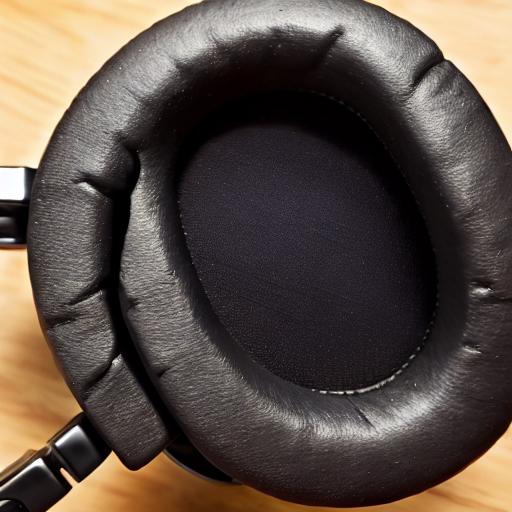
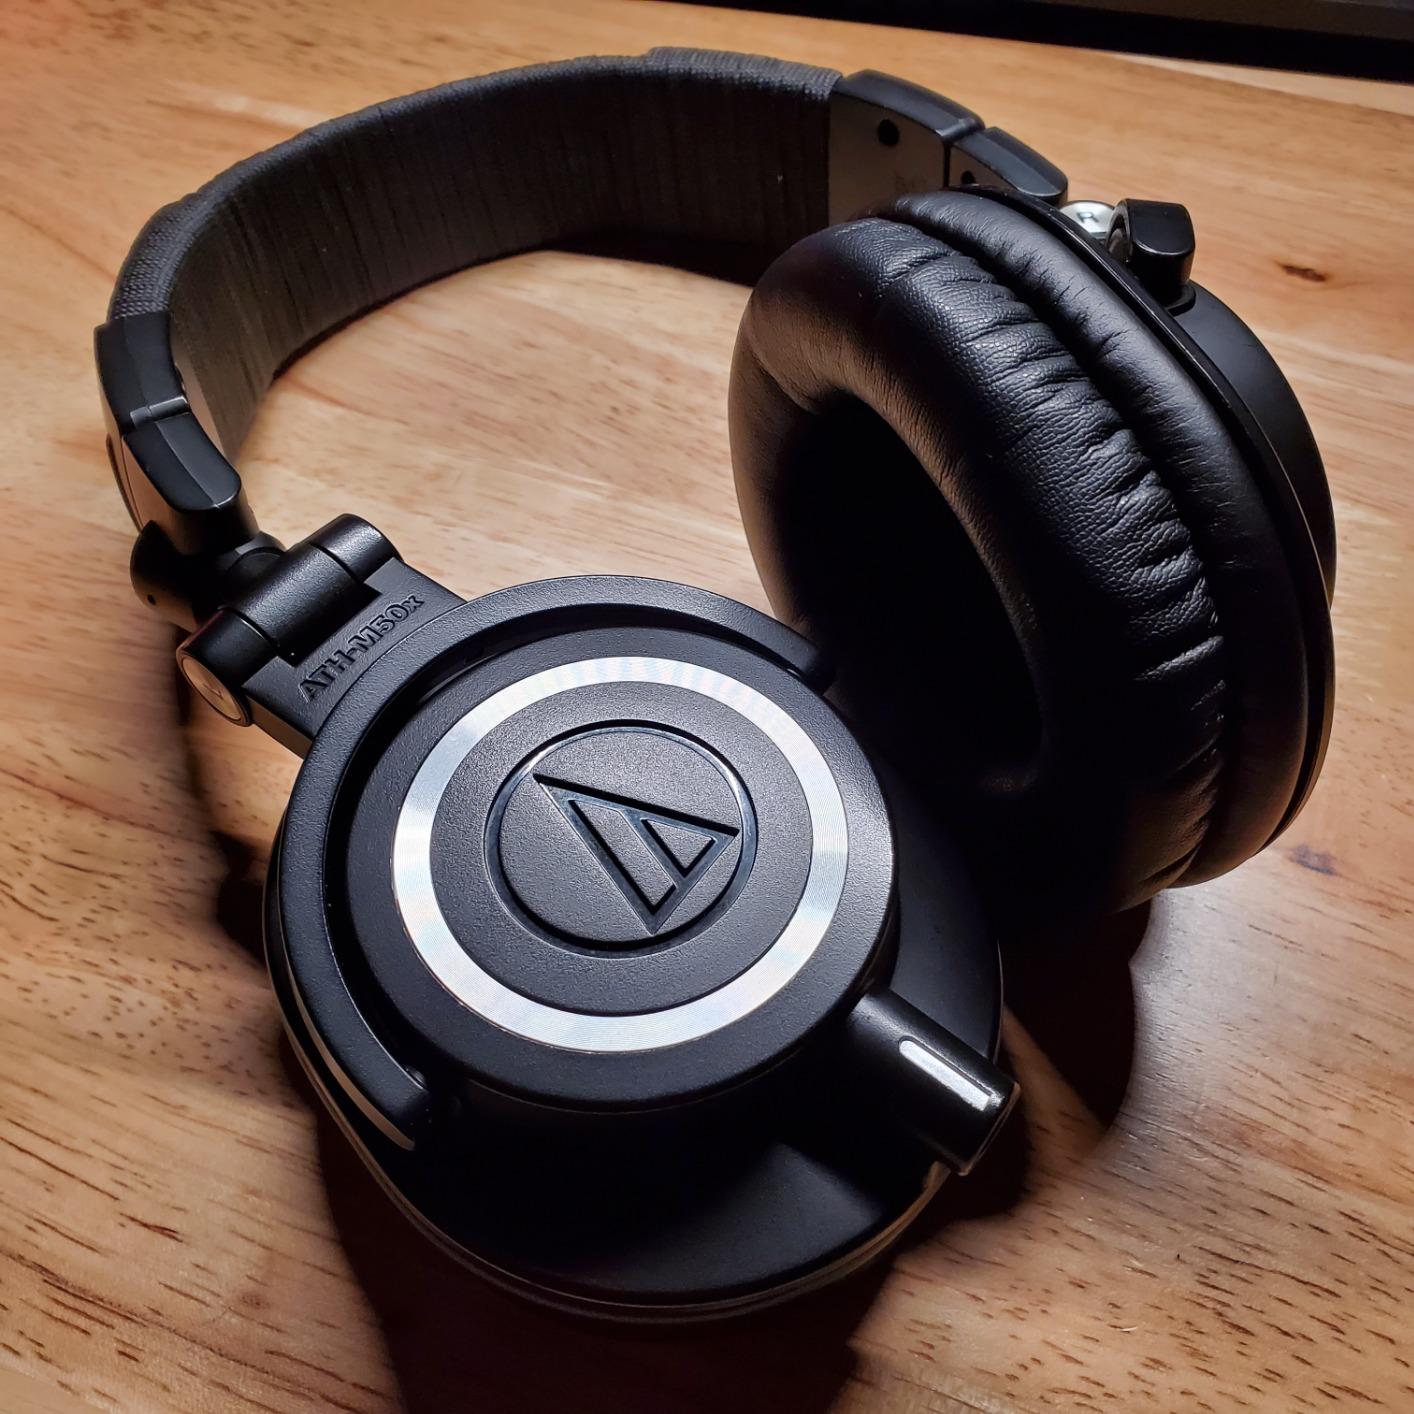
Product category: headphones
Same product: no